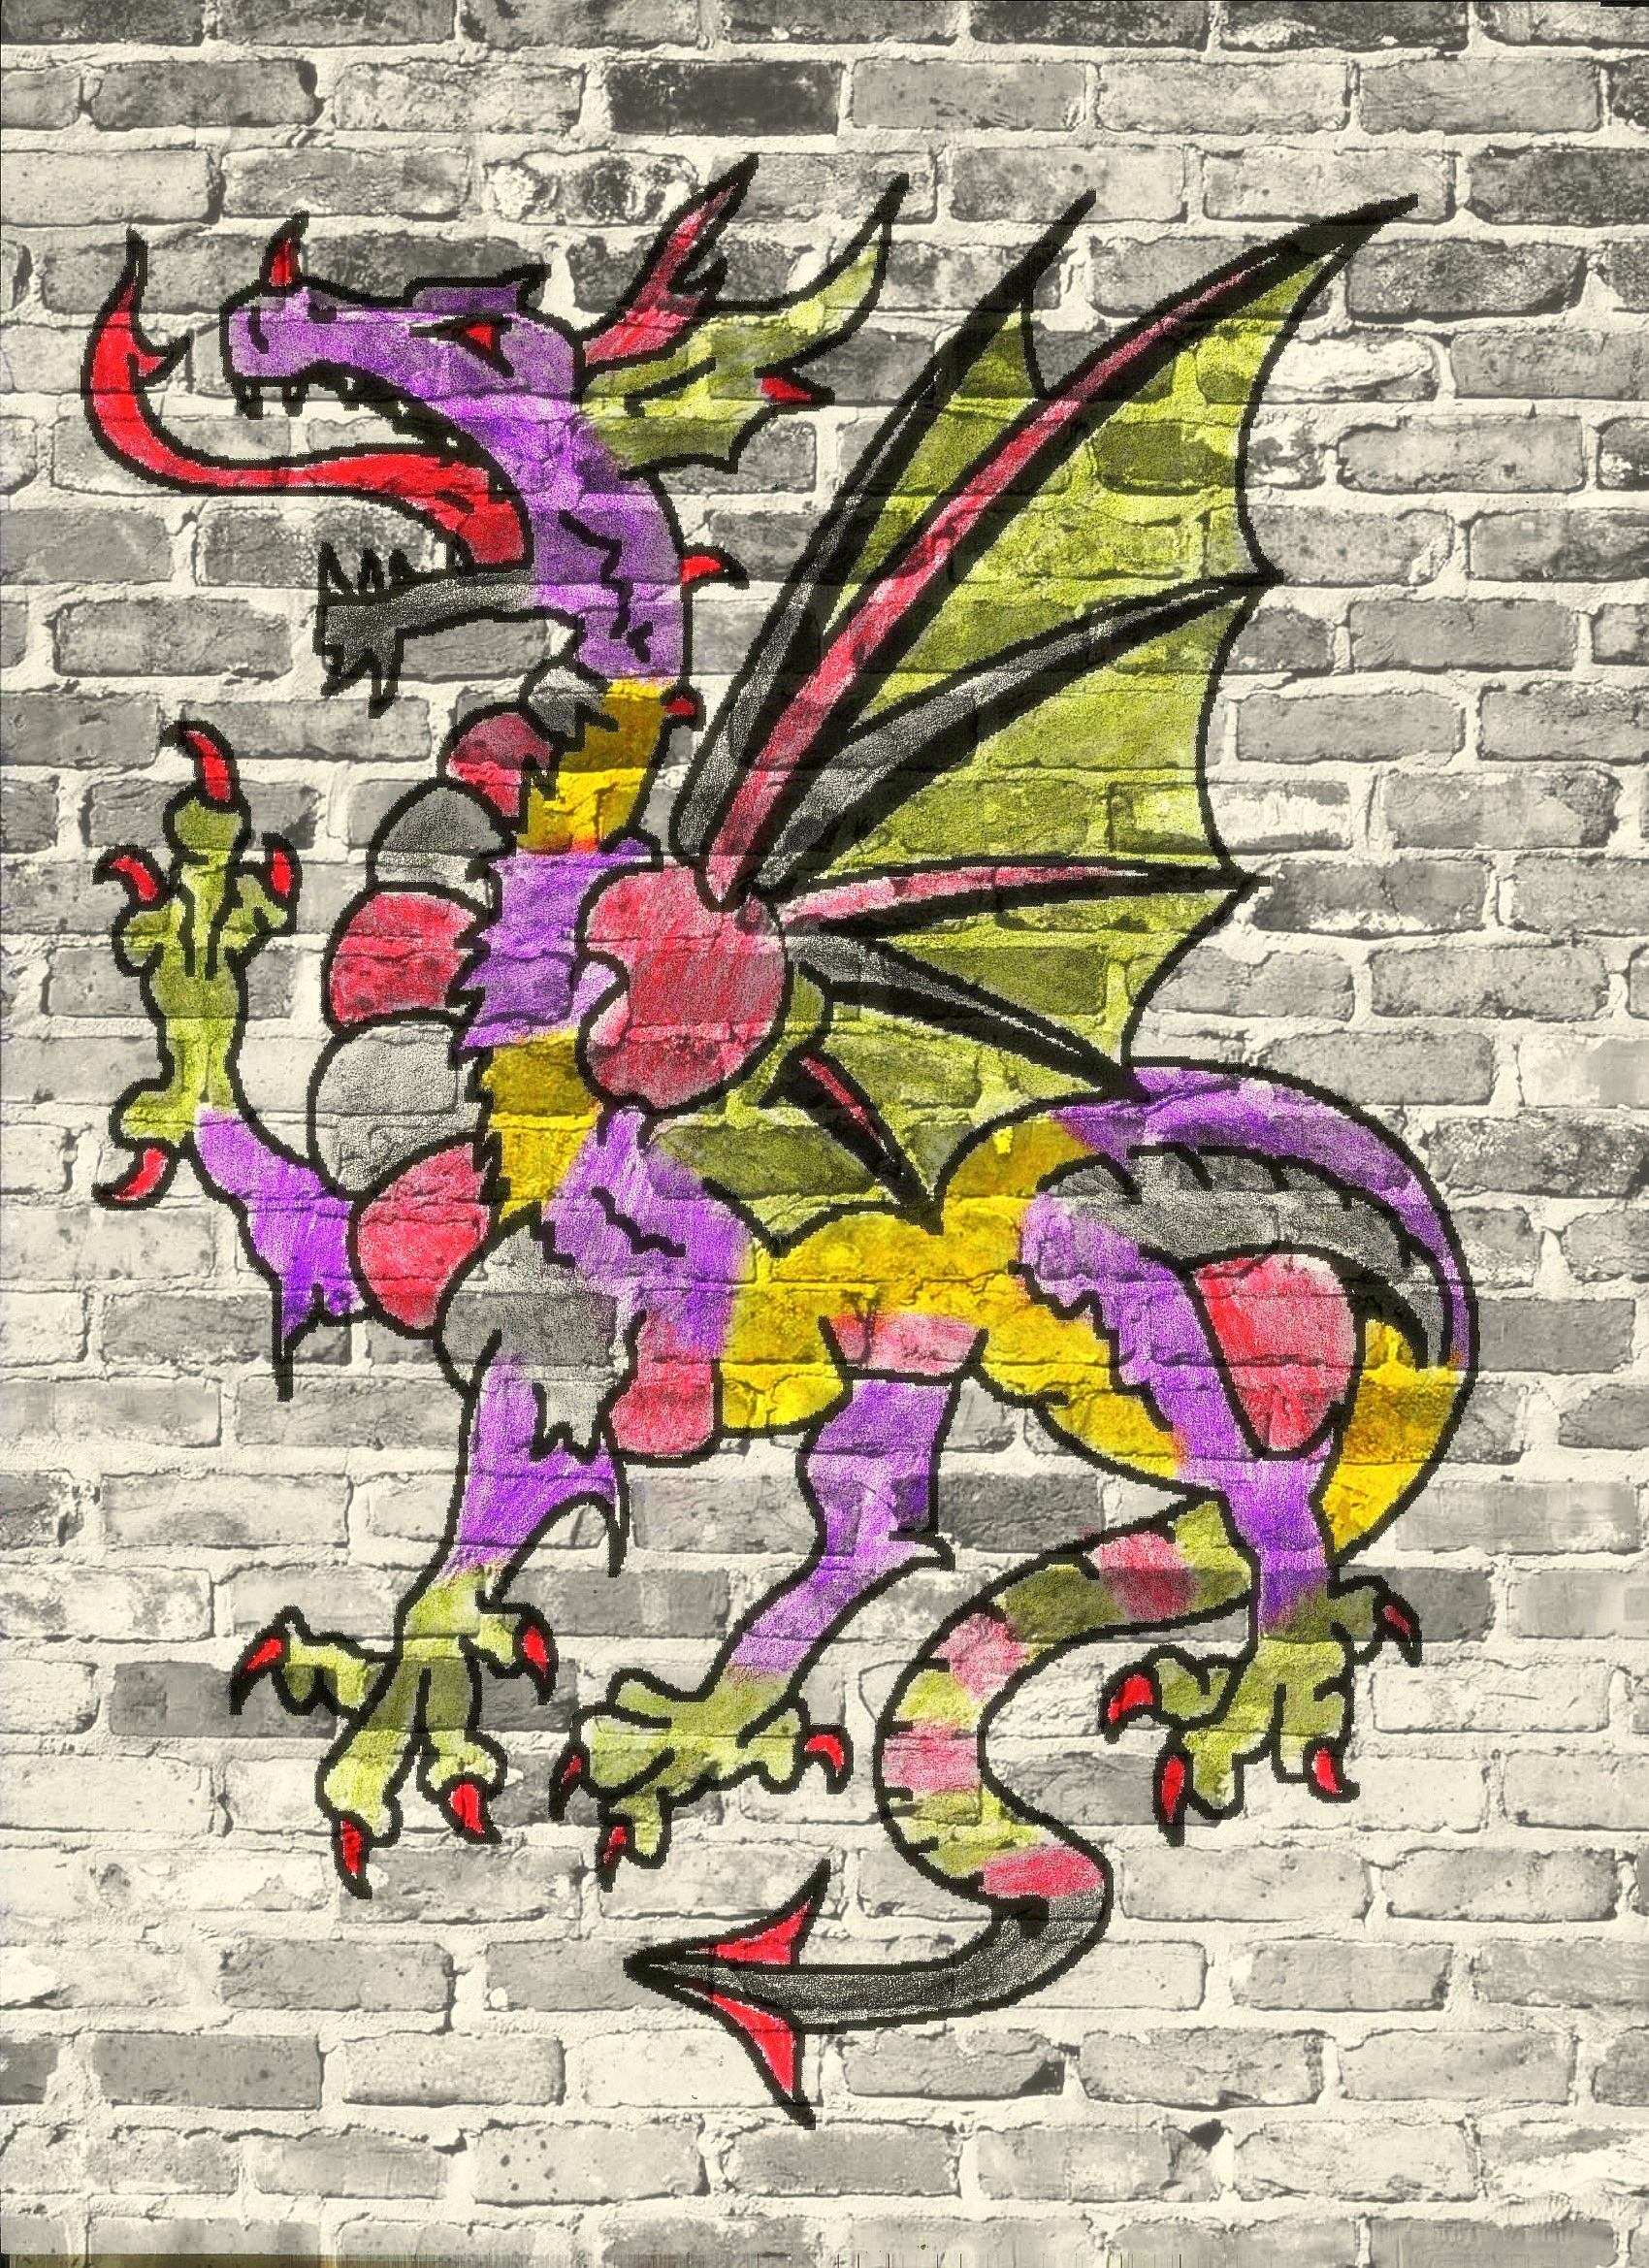
creative, wall, colorful, graffiti, art, illustration, dragon